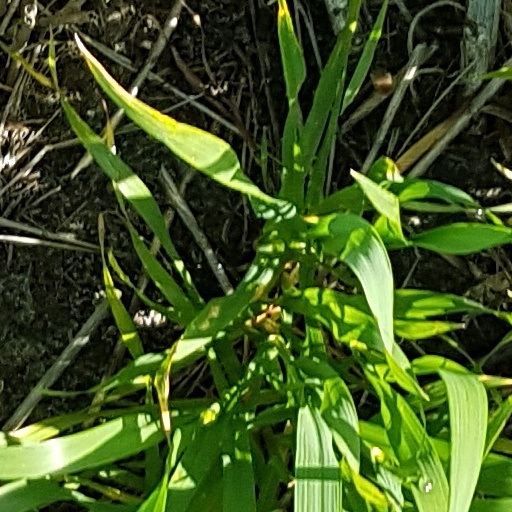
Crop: wheat